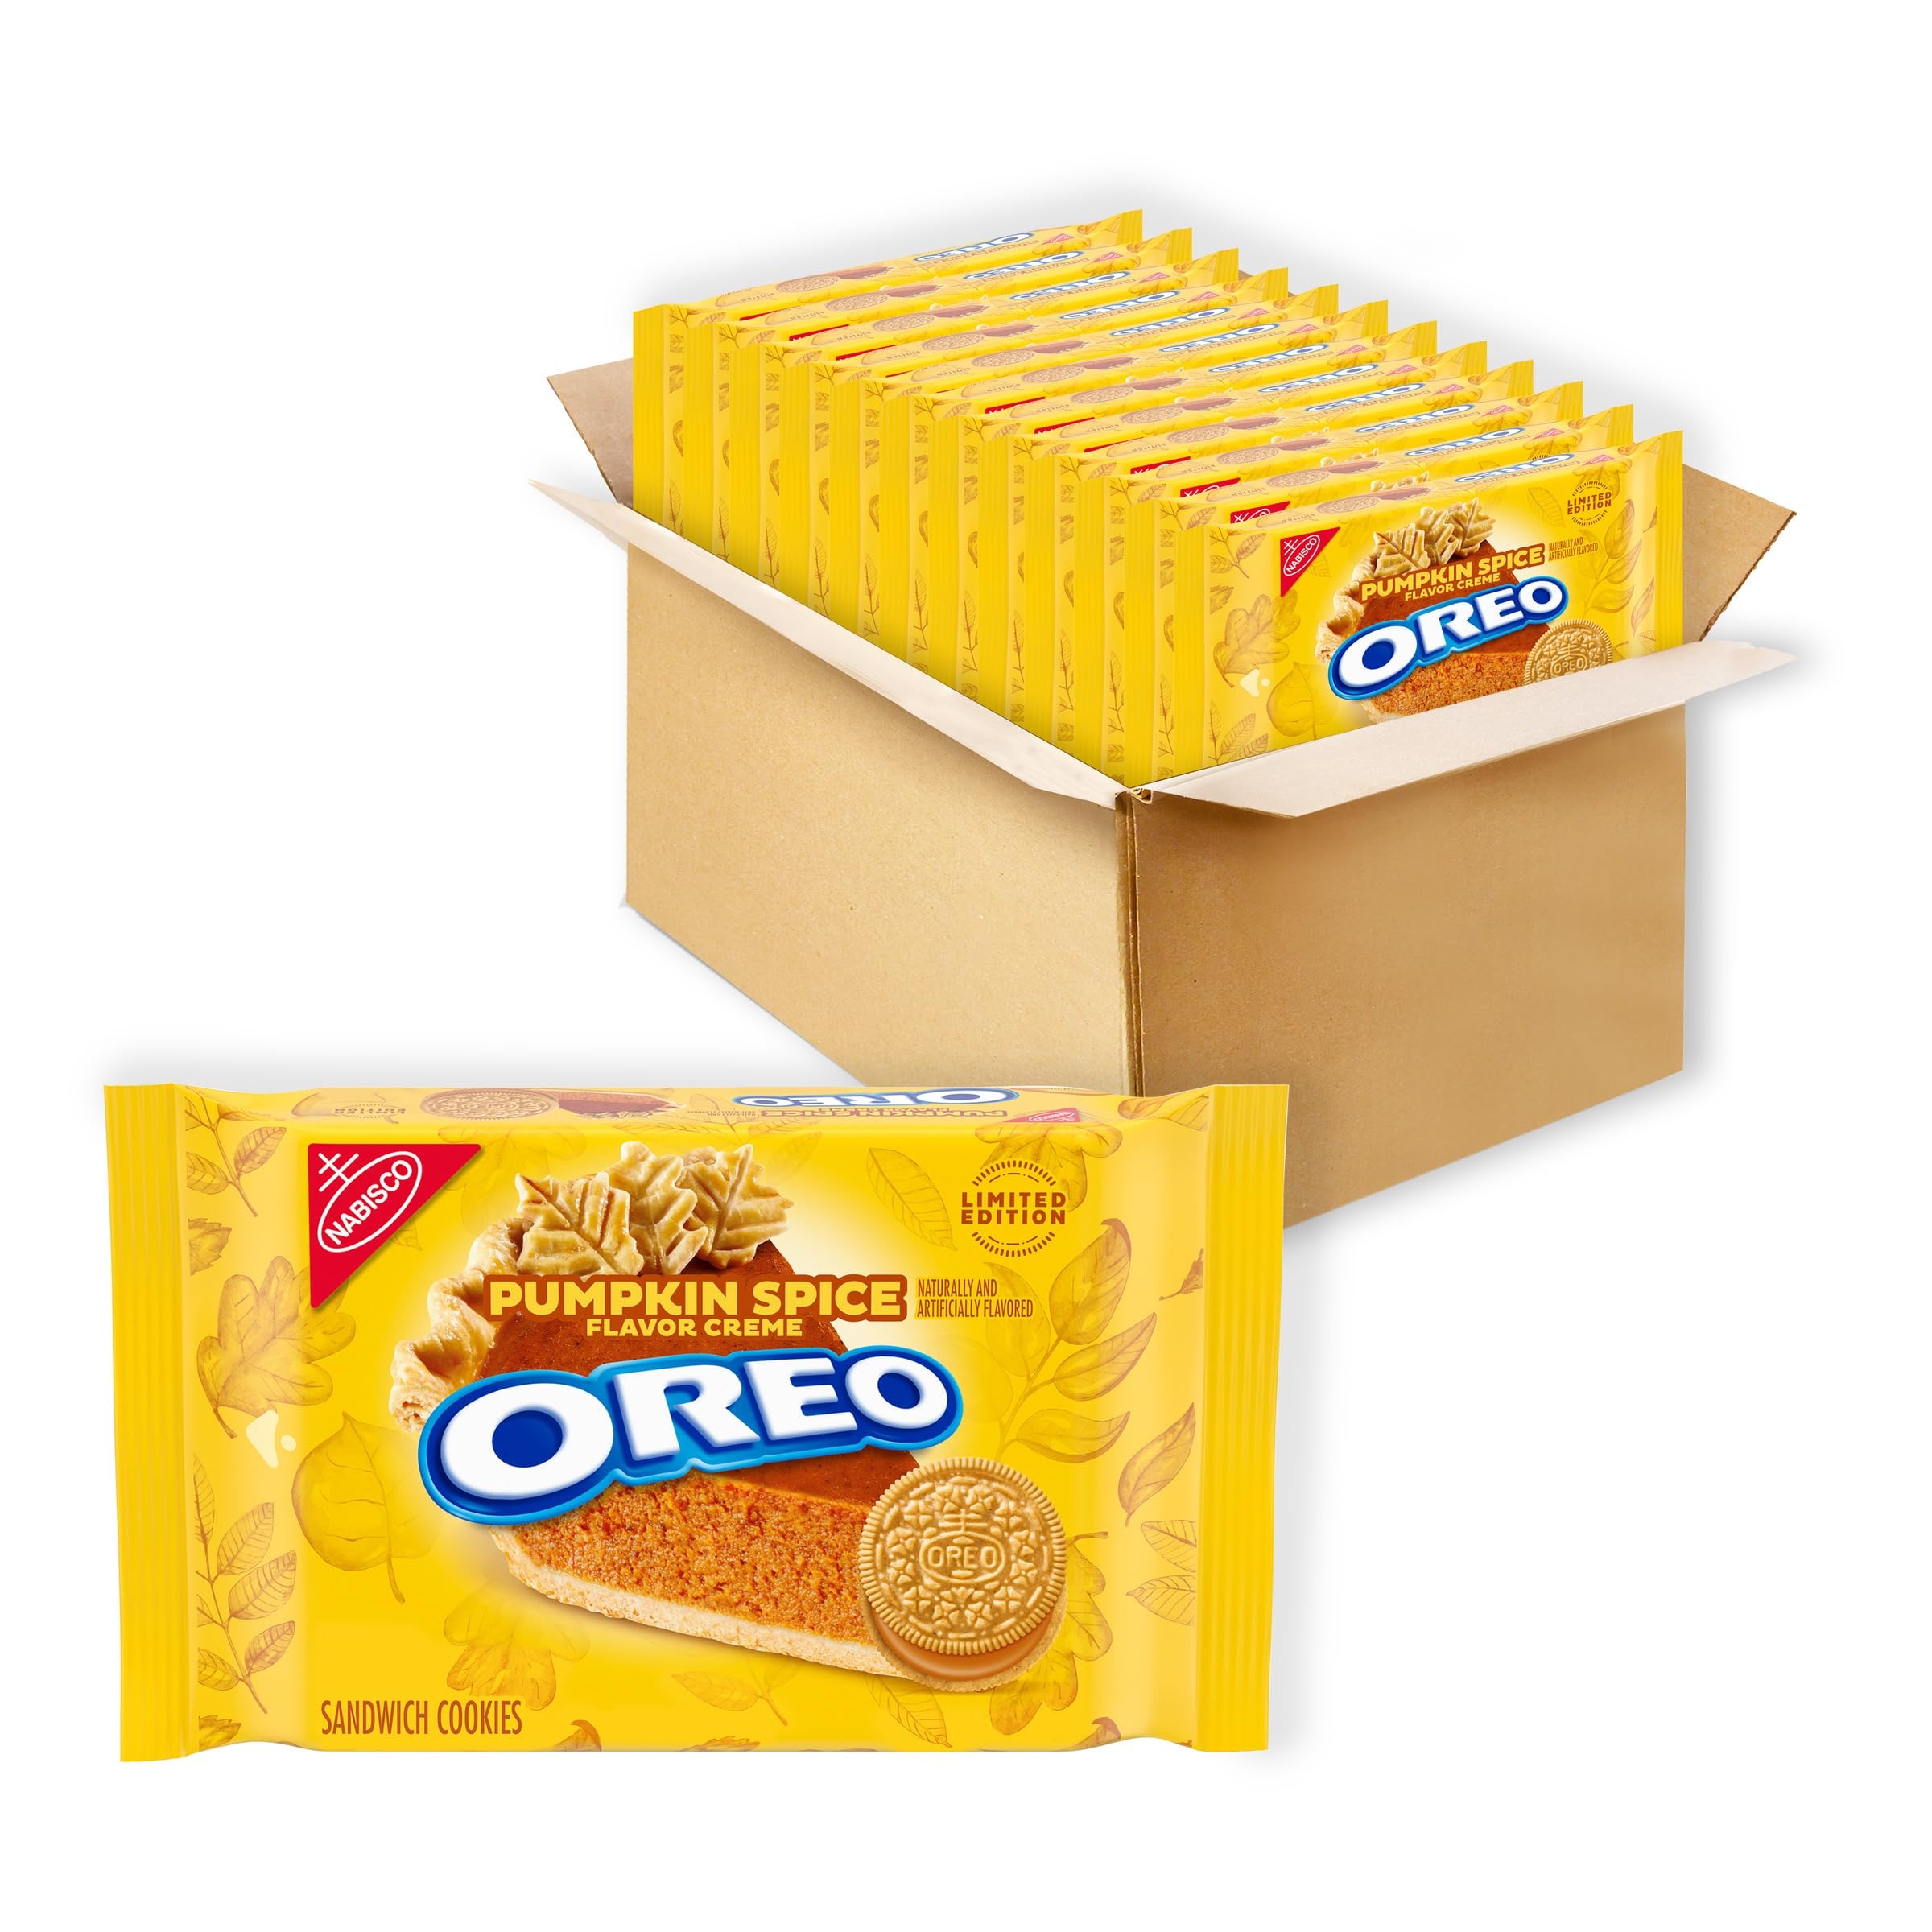
Item Name: OREO Pumpkin Spice Sandwich Cookies, Limited Edition, 12 - 12.2 oz Packs
Bullet Point 1: Twelve 12.2 oz packs of limited edition OREO Pumpkin Spice Sandwich Cookies
Bullet Point 2: OREO golden wafer cookies filled with rich pumpkin spice flavored creme
Bullet Point 3: Certified Kosher cookie snacks with an all-time favorite, festive flavor
Bullet Point 4: Perfectly dunkable and shareable snack cookies for kids and adults
Bullet Point 5: The resealable pack keeps each sweet treat fresh until you're ready to enjoy
Value: 146.4
Unit: Ounce

Price: 24.99